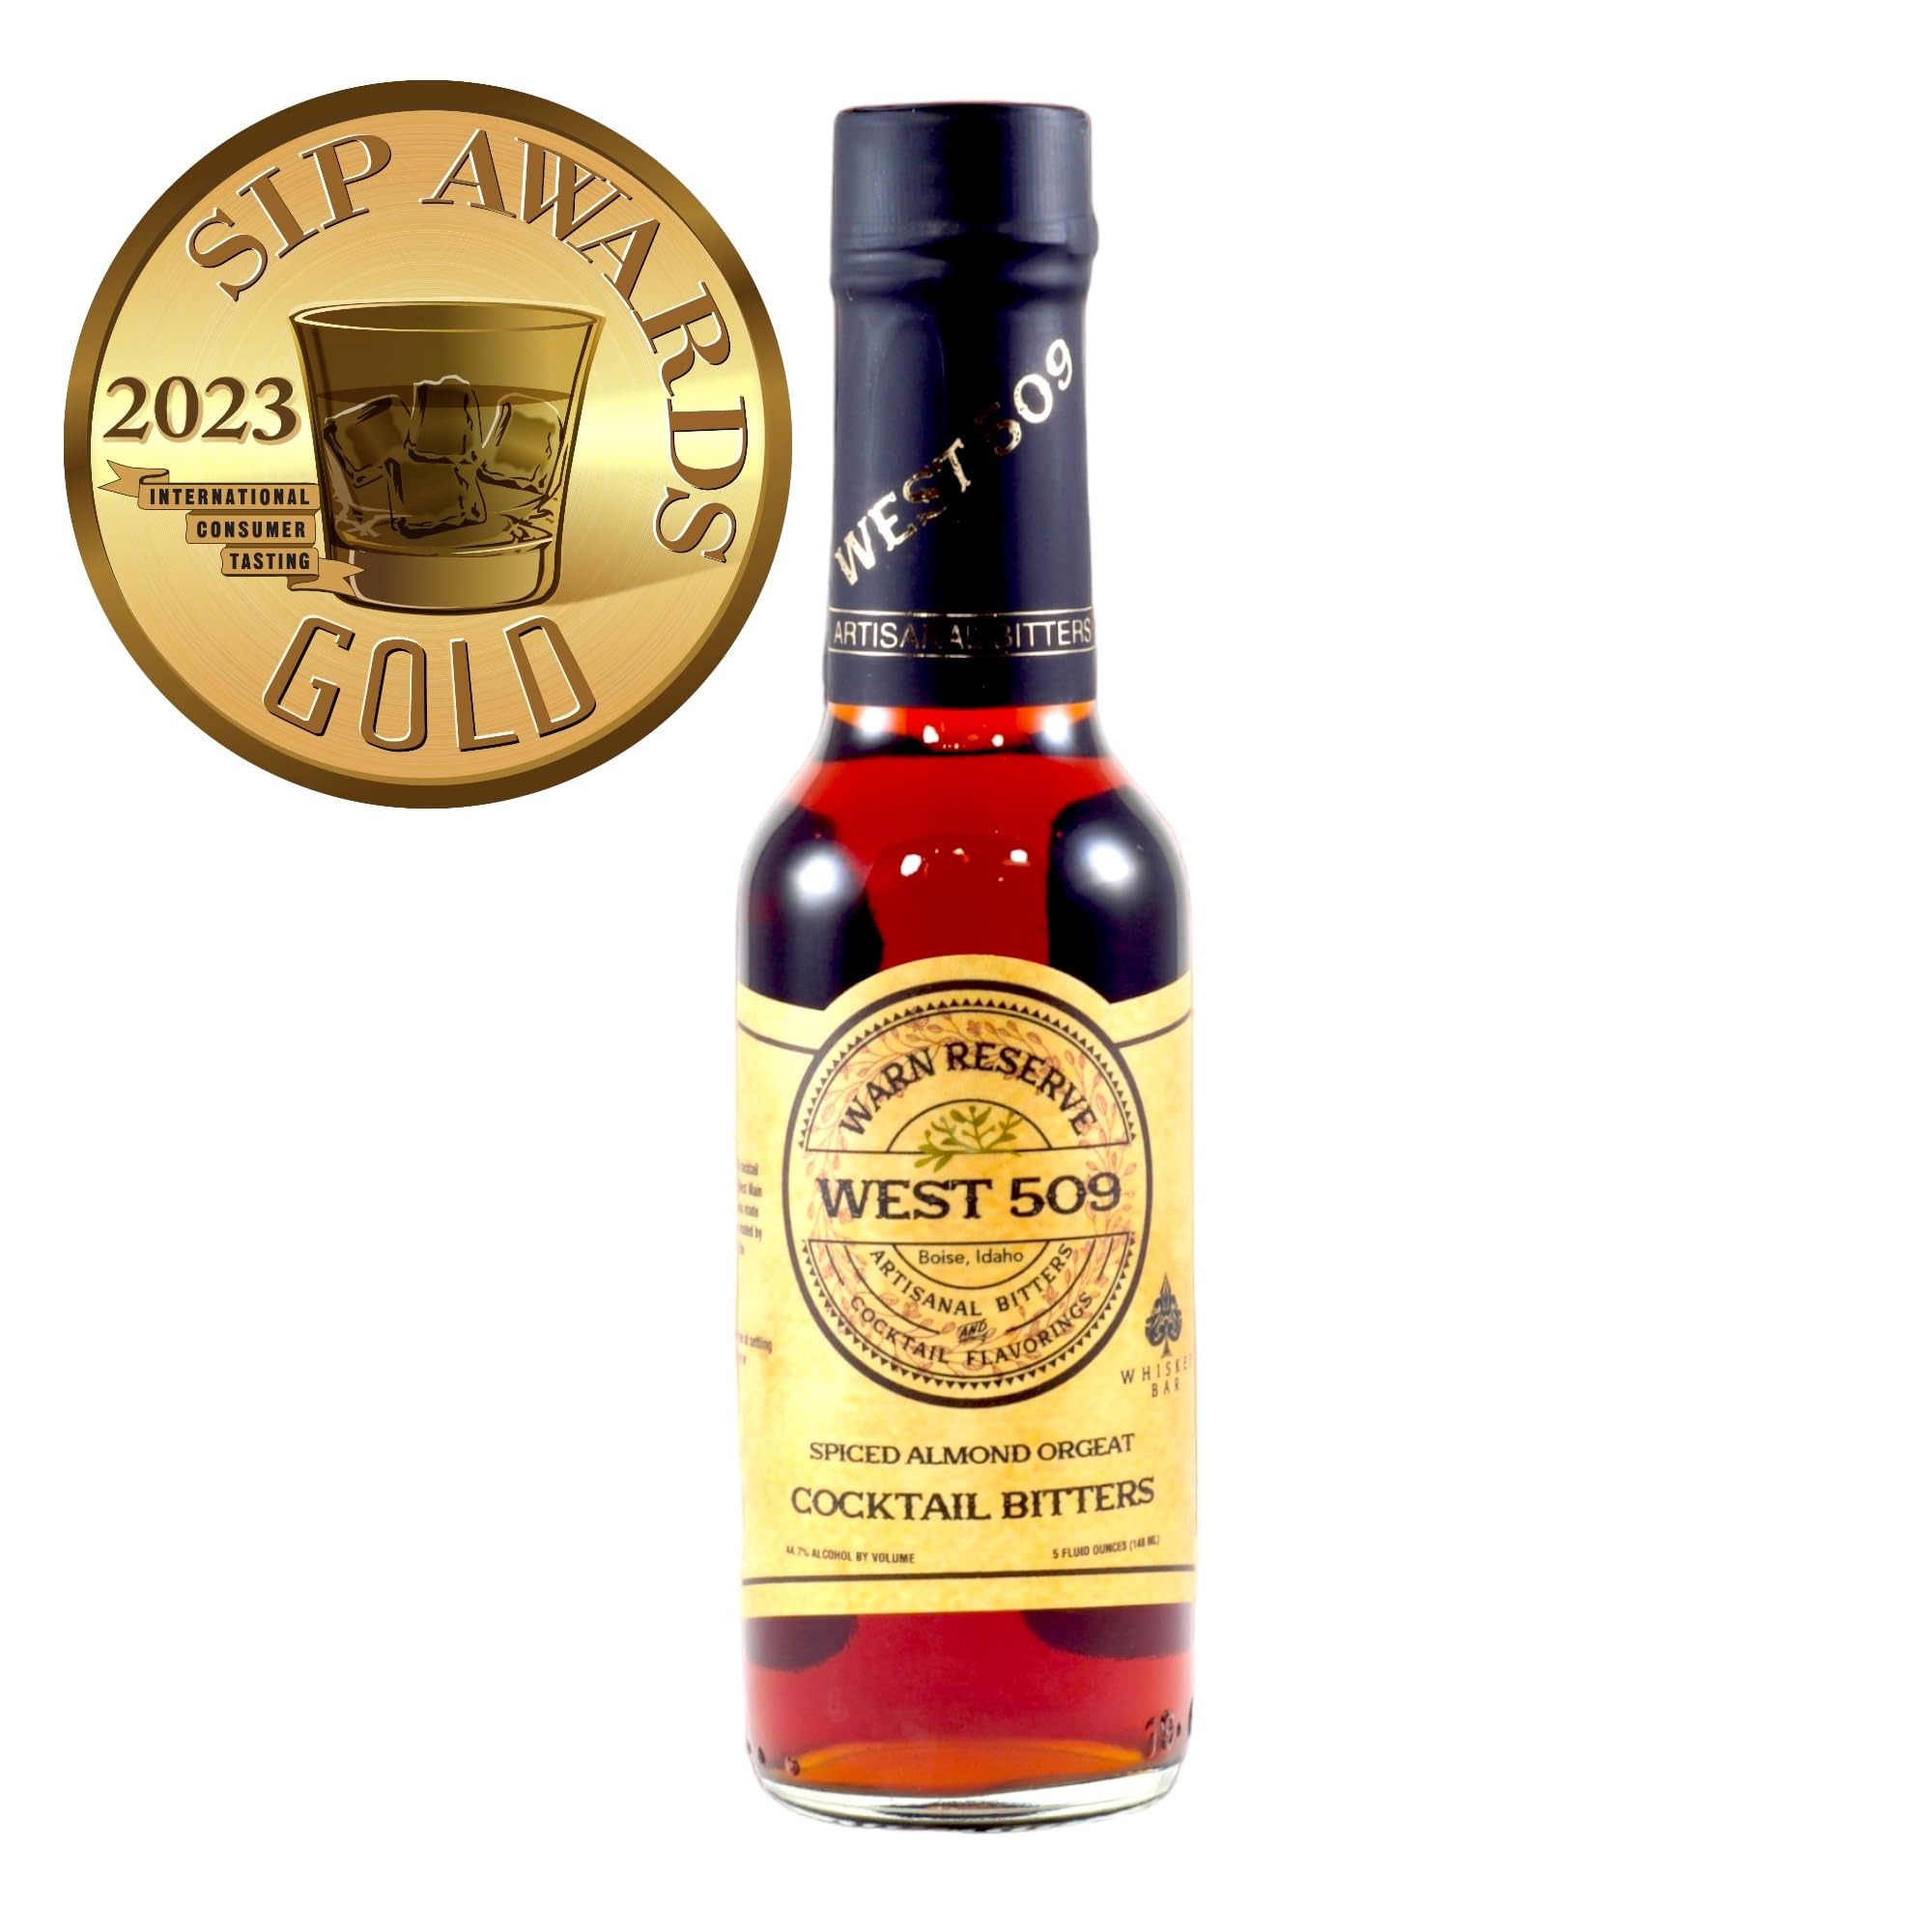
Item Name: Warn Reserve Cocktail Bitters, West 509 Spiced Almond Bitters, 5 fl oz Bottle, Small Batch Craft Bitters for Old Fashioneds and Whiskey Cocktails (Pack of 1)
Bullet Point 1: AWARD-WINNING BITTERS – Gold Medal Winner at the 2023 International SIP Awards for superior craft and flavor
Bullet Point 2: SPICED ALMOND ORGEAT FLAVOR – Bold almond notes with warm, aromatic spices for a unique cocktail bitters experience
Bullet Point 3: PERFECT FOR OLD FASHIONEDS – Elevates whiskey cocktails with rich, nutty complexity and a fresh twist
Bullet Point 4: NO ARTIFICIAL INGREDIENTS and NO ADDED SUGAR means you can feel great about adding this superior bitters to your favorite beverages.
Bullet Point 5: SMALL BATCH CRAFTED – Handcrafted in limited quantities to ensure premium quality and bold, authentic flavor
Product Description: Unlock a bold new dimension in your cocktails with Warn Reserve West 509 Bitters, Gold Medal winner at the 2023 International SIP Awards. Inspired by the classic richness of orgeat, these spiced almond bitters deliver deep, nutty flavors layered with warm, aromatic spices. Perfect for modernizing the Old Fashioned, enhancing whiskey sours, or elevating craft bourbon cocktails, West 509 Bitters offer a fresh twist on timeless recipes. The pronounced almond notes and subtle spice infusion create a sophisticated, balanced profile that stands out in any cocktail. Crafted in small batches with premium ingredients, these bitters are designed for home bartenders, professional mixologists, and cocktail enthusiasts looking to create unforgettable drinks. Transform every sip with the award-winning flavor of Warn Reserve West 509 Spiced Almond Bitters.
Value: 5.0
Unit: Fl Oz

Price: 23.99